Mono Basin National Scenic Area

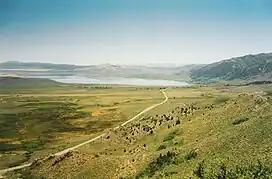
The Mono Lake Basin from near Conway Summit.

The Mono Basin National Forest Scenic Area is a protected area in Eastern California that surrounds Mono Lake and the northern half of the Mono Craters volcanic field. It is administered by the Inyo National Forest as a unit of the National Forest Scenic Area program, under the U.S. Forest Service.